Jeffersonville, Indiana

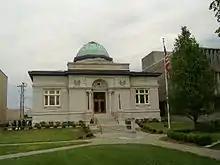
Frontal view of the Carnegie Library in Warder Park, Jeffersonville

On December 17, 1900, Jeffersonville officially opened a new Jeffersonville Township Public Library in a room above the Citizens National Bank. 1400 books formed the initial collection. Soon, the Carnegie Foundation donated $16,000 for the construction of a new library building – a beaux arts, copper-domed landmark. The building was designed by Jeffersonville architect Arthur Loomis. Masonic officials laid the building's cornerstone on September 19, 1903, in Warder Park. When the Carnegie Library opened in 1905, it contained 3,869 volumes. Whereas in later years grants from the Carnegie Foundation were scaled back to prevent the construction of lavish libraries, the library in Warder Park was relatively ornate.